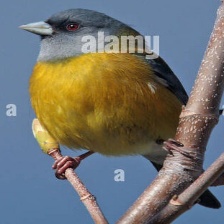
Species: PATAGONIAN SIERRA FINCH
Scientific name: PHRYGILUS PATAGONICUS
ImageNet parent category: house_finch